Taylor Tomlinson

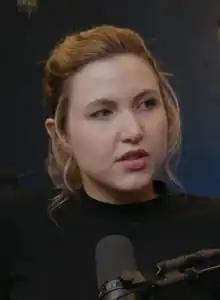
Tomlinson in 2023

Taylor Elyse Tomlinson (born November 4, 1993) is an American stand-up comedian, writer, and television host. She has released three Netflix stand-up specials: "Quarter-Life Crisis" (2020), "Look At You" (2022) and "Have It All" (2024). She hosted the CBS late-night show "After Midnight", which ran from January 2024 through June 2025.